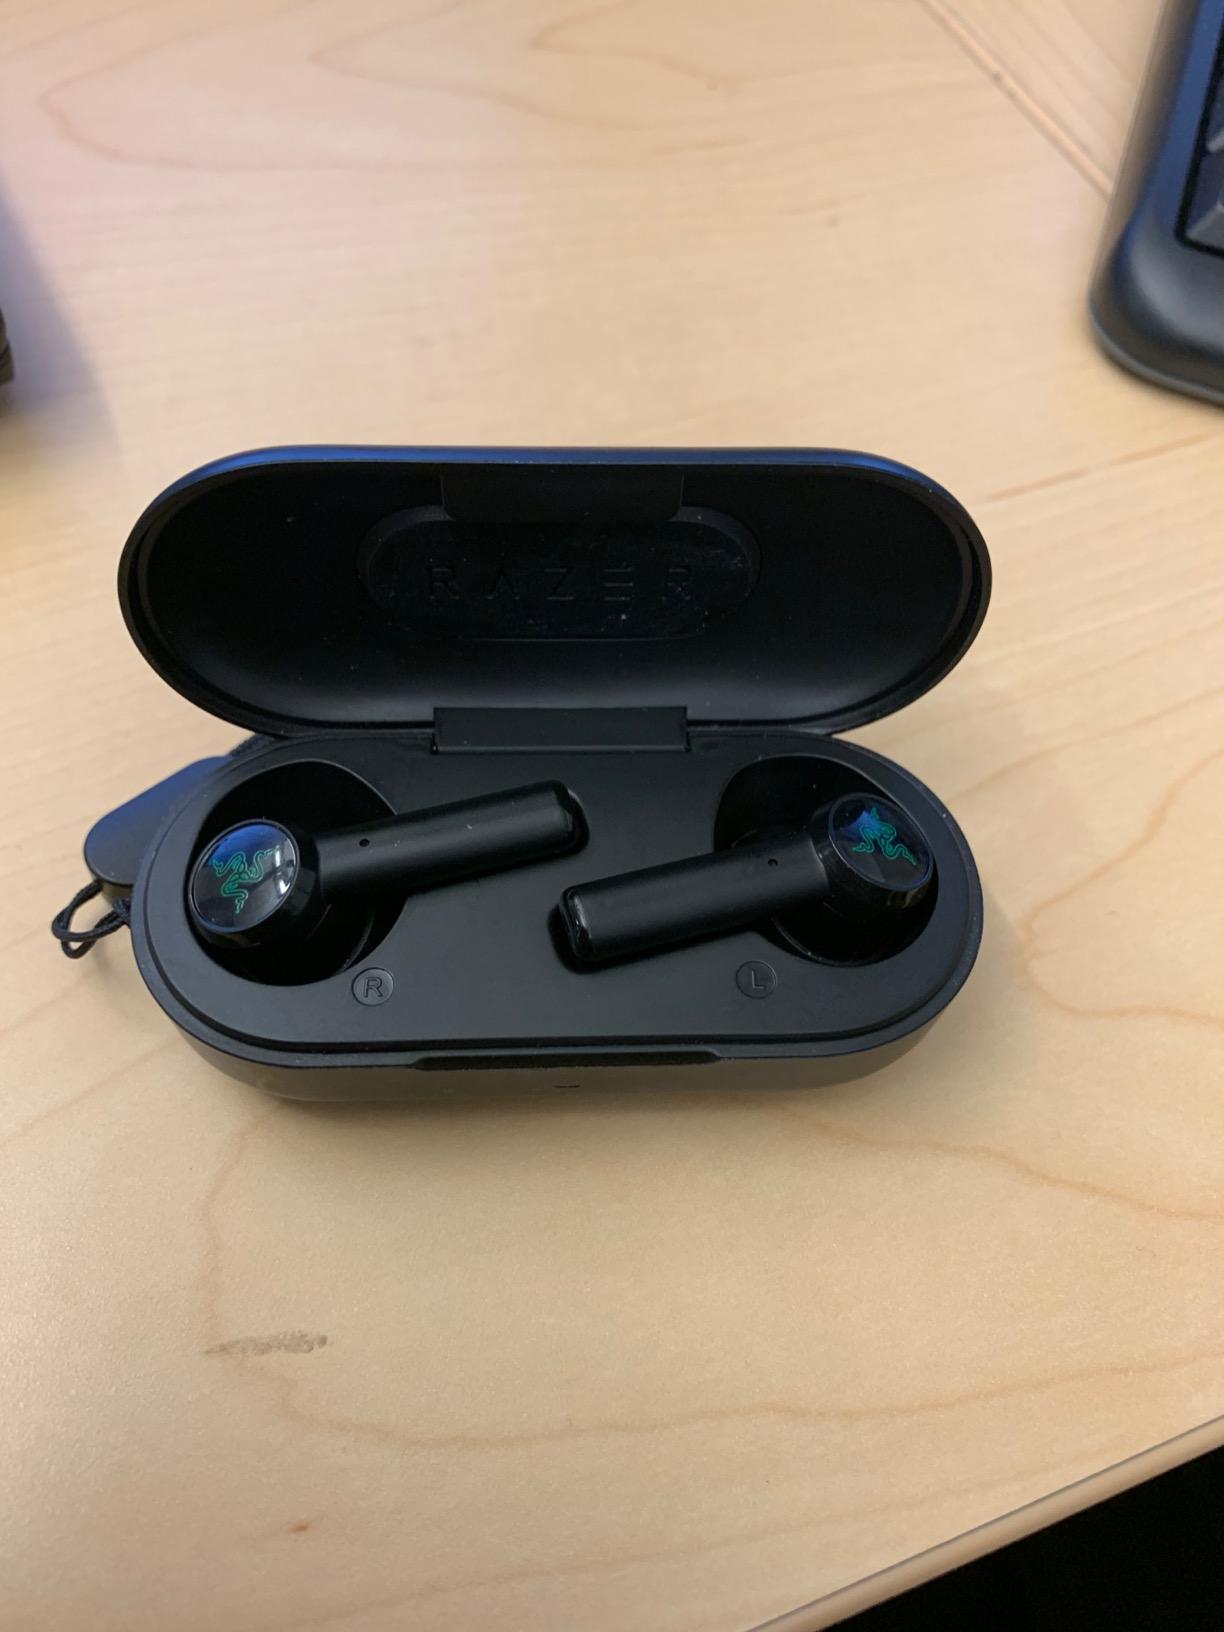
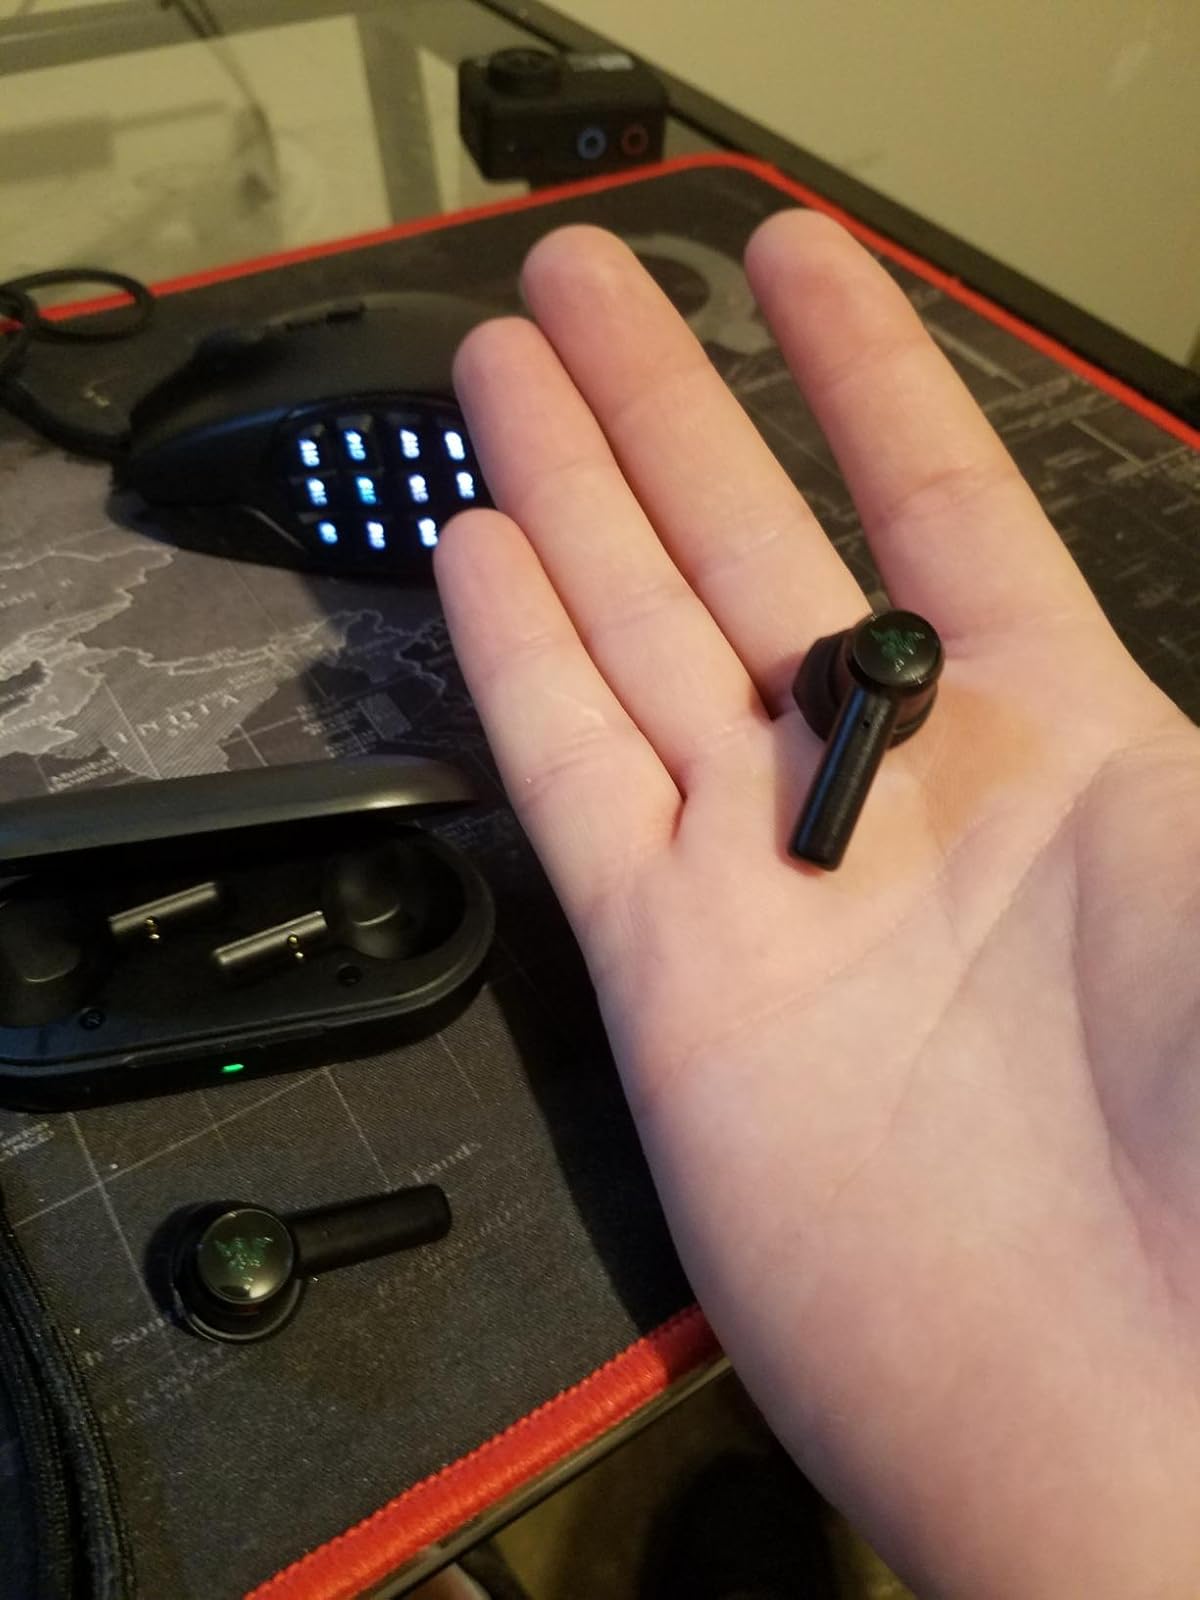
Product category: earbuds
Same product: yes